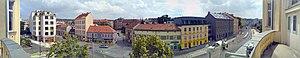
La rue Zenklova pendant les travaux vue depuis la Sokolovná de Libeň
Libeň est un quartier de Prague à cheval sur les arrondissements de Prague 8 et Prague 9. Il s’agit d’une ancienne ville indépendante, rattachée à Prague en 1901.